Ron Barclay

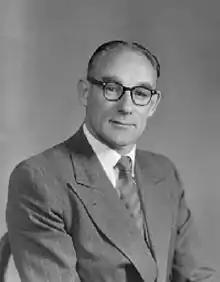

Ronald Morrison Barclay (2 September 1914 – 29 April 2003) was a New Zealand politician of the Labour Party.